Helsinki Central Station

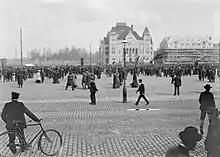
Gustaf Sandberg: The Rautatientori square in the early 1900s.

In the first designs the original Helsinki railway station had two floors and an octagonal clock tower at its northern end. However, the station was actually built with three floors and no clock tower. Architecturally, it was a mix of Gothic Revival architecture and Renaissance Revival architecture, which were among the styles commonly used for other railway stations in Europe at the time.